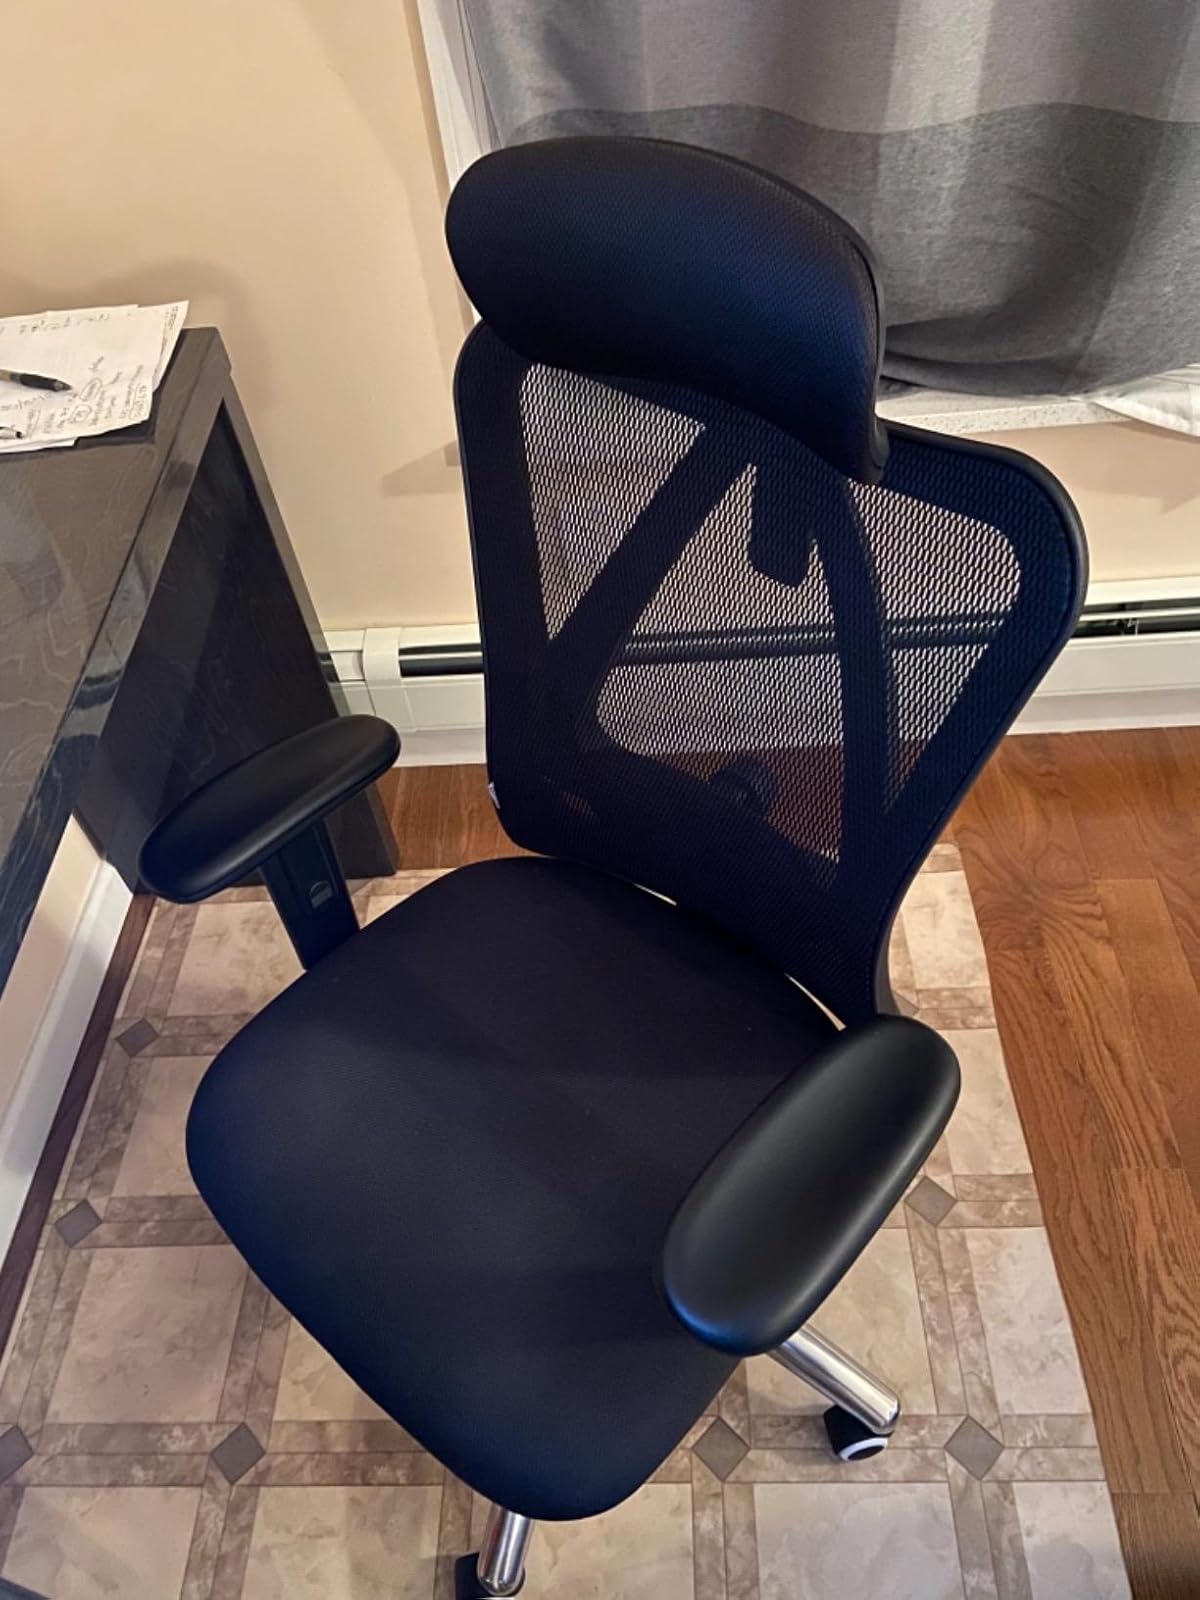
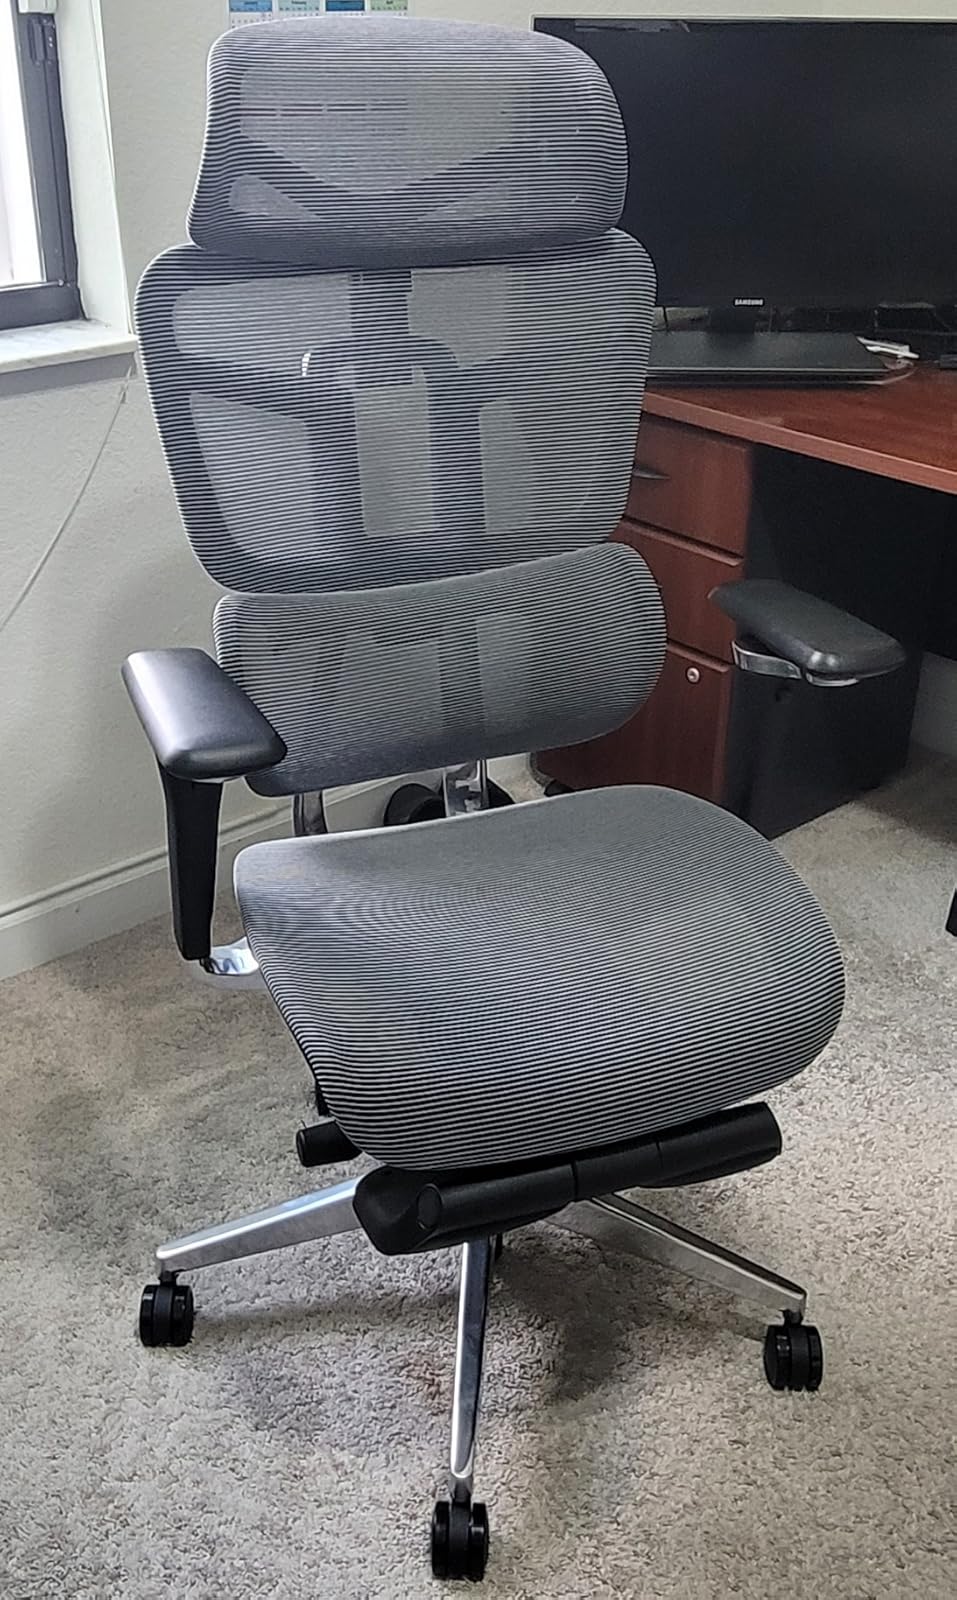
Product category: items_chair
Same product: no